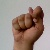
The image shows a hand gesture representing the letter 'T' in Indian Sign Language.